Tamburlaine

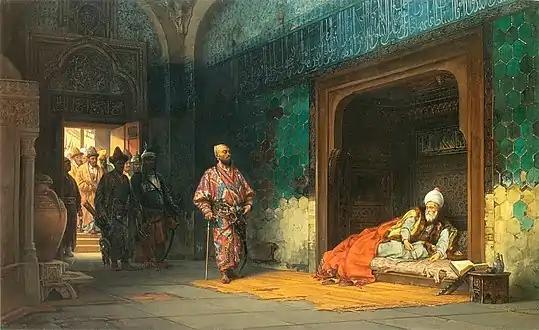
"Sultan Bajazeth prisoned by Tamburlaine" (1878) by Stanisław Chlebowski

Part 1 opens in Persepolis. The Persian emperor, Mycetes, dispatches troops to dispose of Tamburlaine, a Scythian shepherd and, at that point, a nomadic bandit. In the same scene, Mycetes' brother Cosroe plots to overthrow Mycetes and assume the throne.